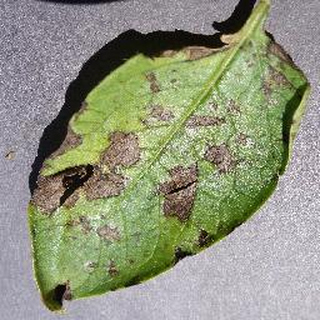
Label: potato_early_blight